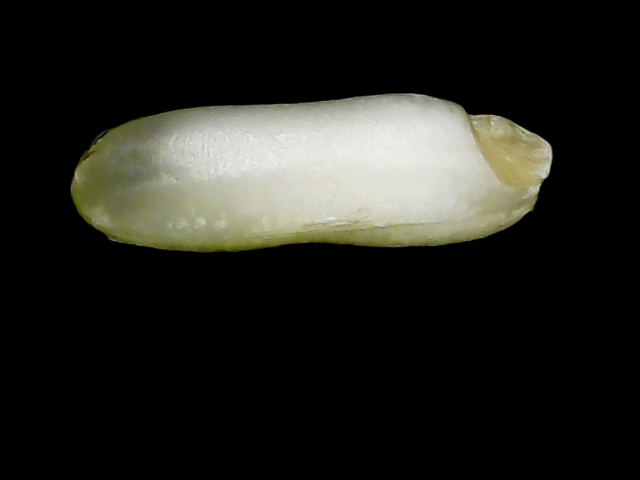
Rice variety: Binadhan24